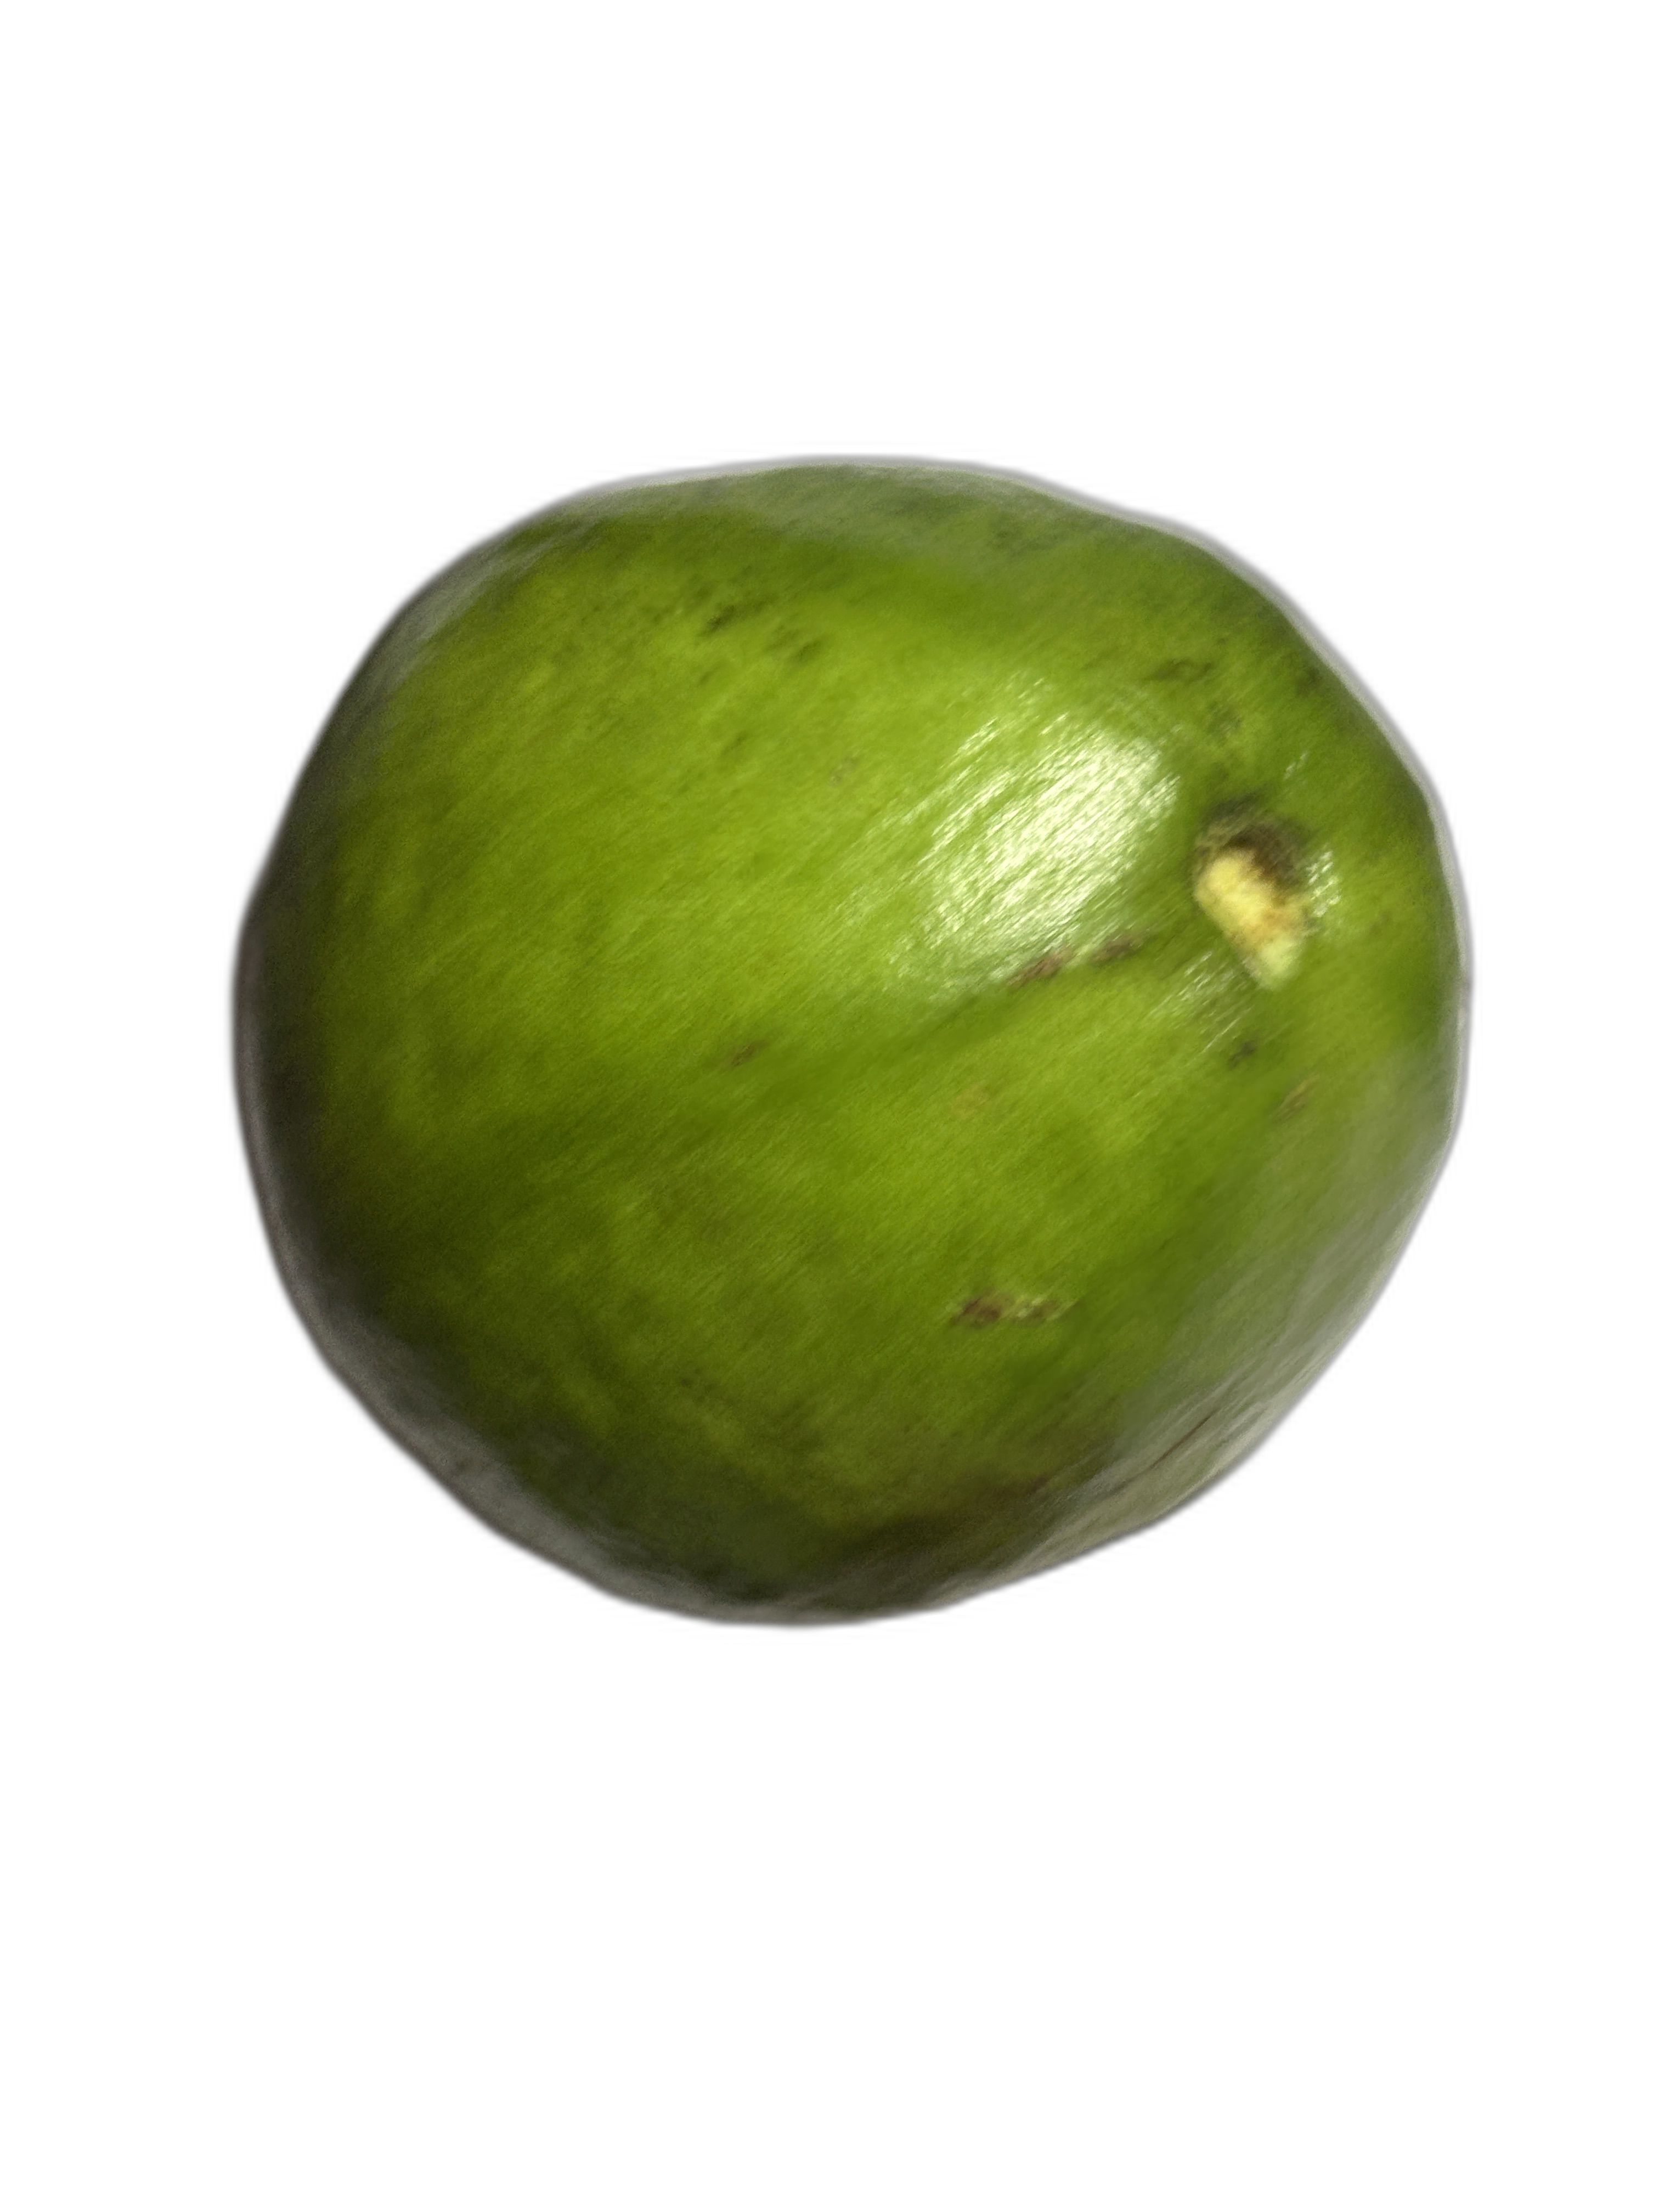
Plant part: fruit
Disease: Healthy